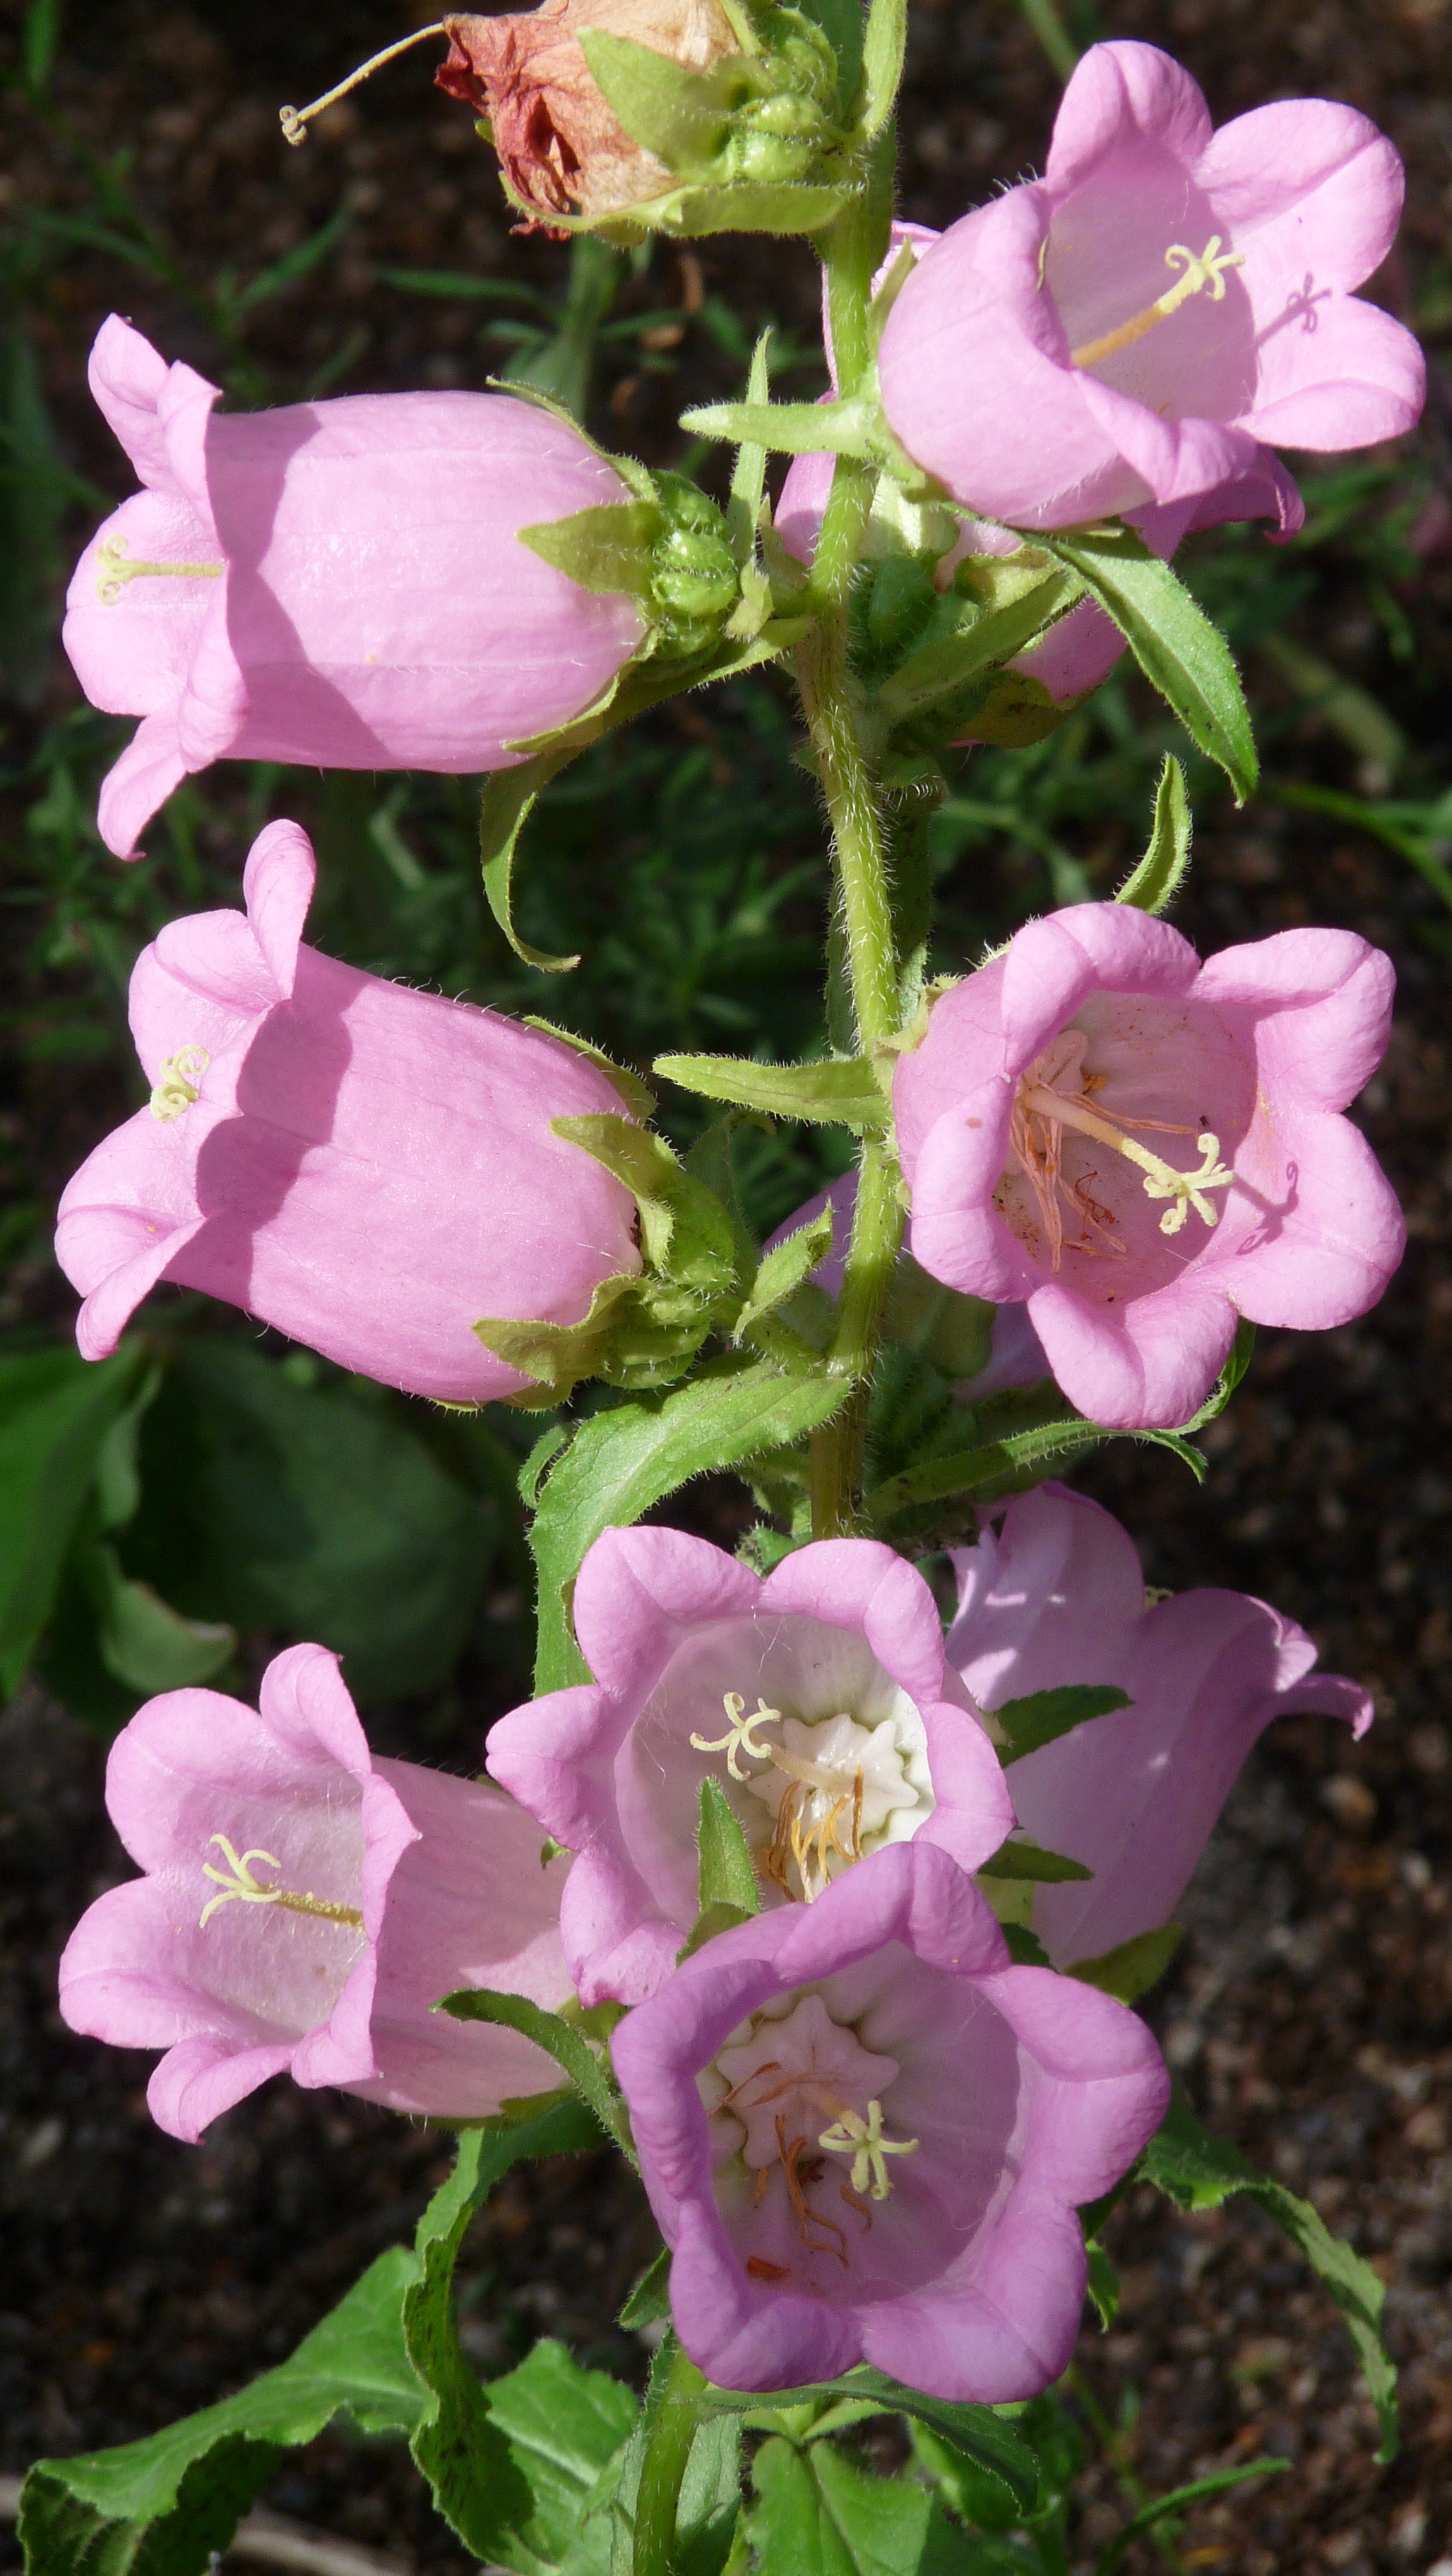
nature, plant, flower, petal, spring, botany, garden, pink, flora, wildflower, snapdragon, digitalis, hollyhocks, flowering plant, bellflower family, annual plant, land plant, everlasting sweet pea